Maharashtrian cuisine

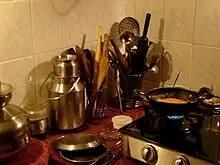
Maharashtrian kitchen

Open stove cooking is the most commonly used cooking method. The traditional three-stone "chulha" has largely been replaced by kerosene or gas stoves. A stove may be used for cooking in many different ways: